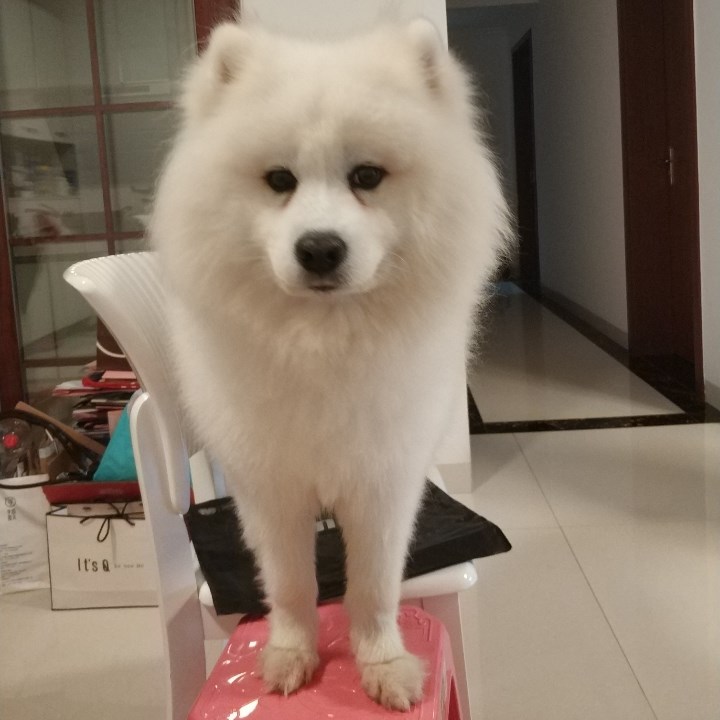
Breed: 2192-n000088-Samoyed